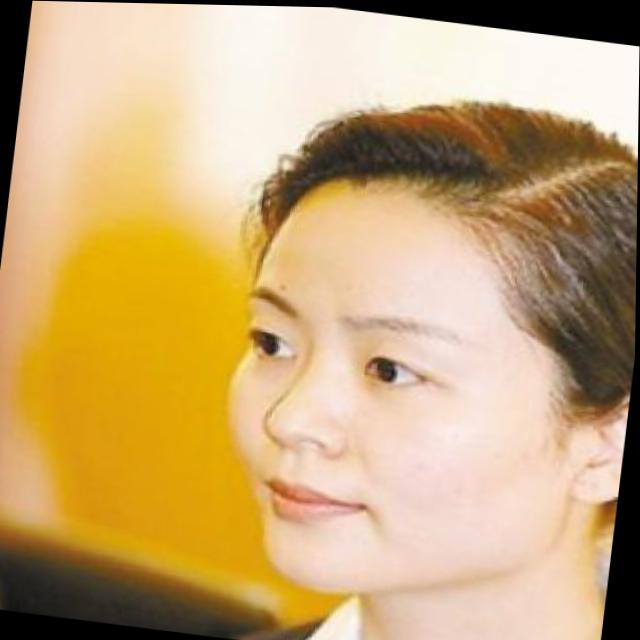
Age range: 21-44